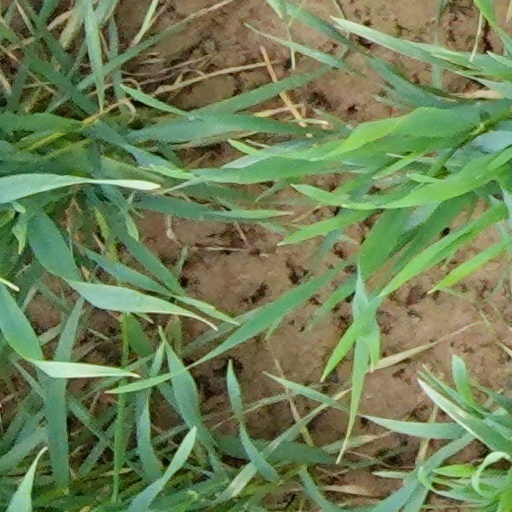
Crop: wheat